R-1 tank

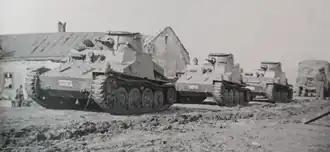
Squadron of R-1 tanks within a cavalry brigade (Ukraine, 1941)

The R-1 saw action during World War II within the Romanian cavalry, after Romania had joined the invasion of the Soviet Union as an Axis member in 1941, to get back Bessarabia, Northern Bukovina and the Hertsa region, all occupied by the Soviets following the Molotov–Ribbentrop Pact.